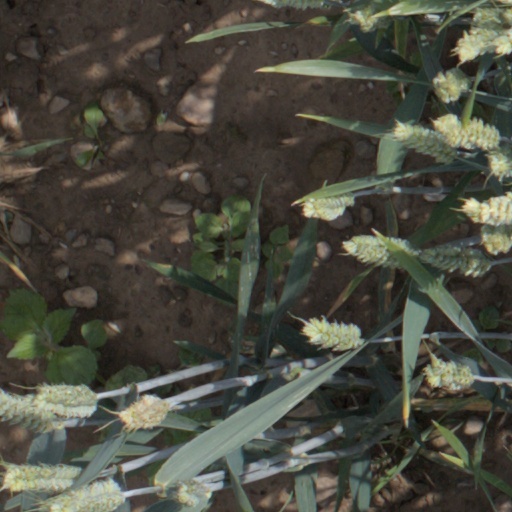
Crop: wheat